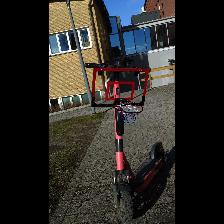
Label: NonHuman